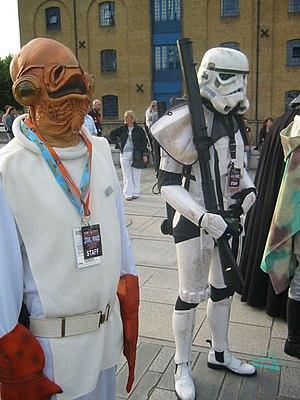
La liste des espèces encyclopédiques de Star Wars recense les noms et les présentations simplifiées des principales espèces intelligentes, animales et végétales de la saga cinématographique et entièrement ou en grande partie centrées sur la présentation des espèces comme The New Essential Guide to Alien Species de Ann Margaret Lewis et Helen Keier, l’Ultimate Star Wars de Ryder Windham, L'Atlas de Daniel Wallace et Jason Fry, L'Encyclopédie visuelle de Tricia Barr, Adam Bray et Cole Horton ou Alien archive de Katrina Pallant et Nathalie Clubb. Les espèces non présentées dans ces encyclopédies, même si elles sont considérées par certains comme importantes, sont exclues du recensement.